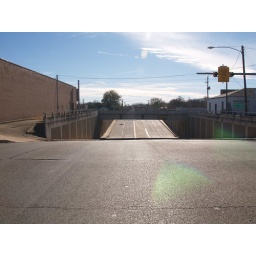
Longview Texas Old Historic Small Town in 2011 Low rail road bridge Roads Building Signs Architecture Long View